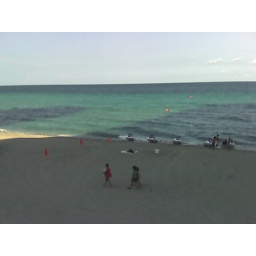
The beach from the balcony up by the hotel pool.